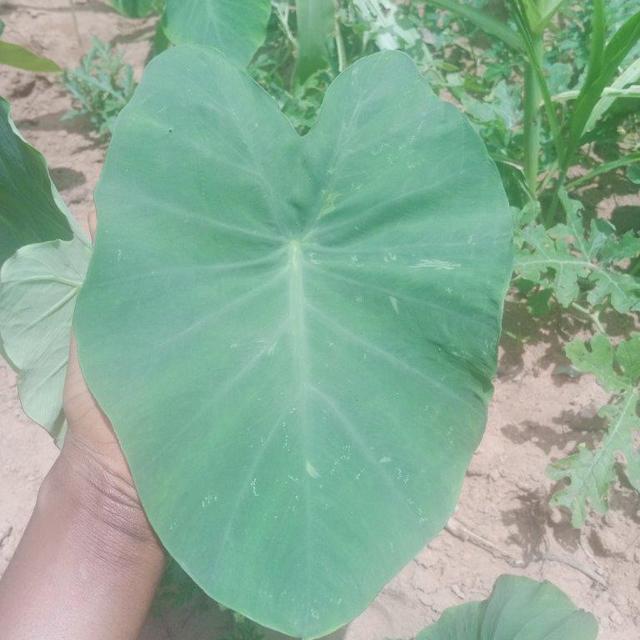
Label: Healthy